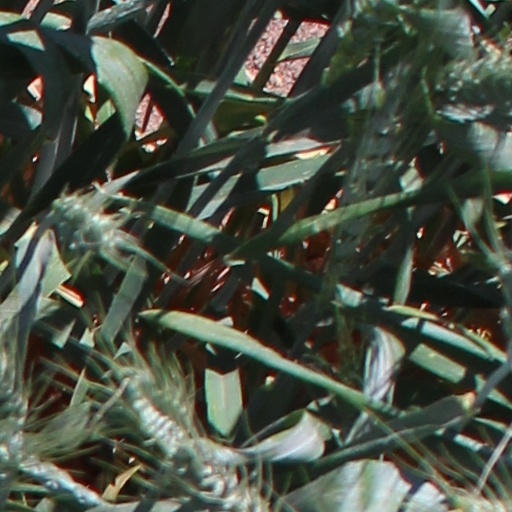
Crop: wheat